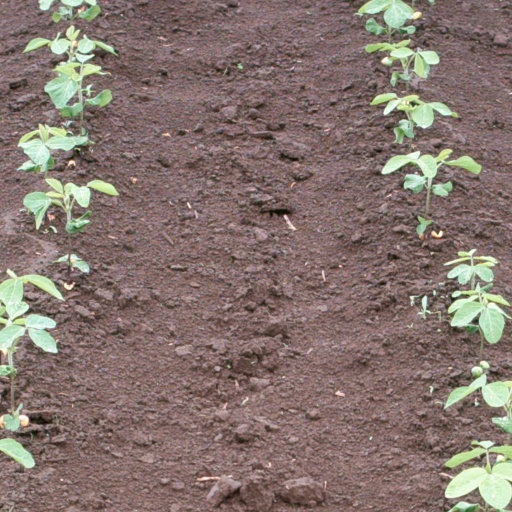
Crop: soybean